Élie Faure

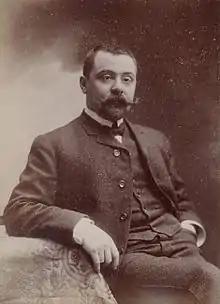
Élie Faure in 1900

Jacques Élie Faure (4 April 1873 in Sainte-Foy-la-Grande, France – 29 October 1937 in Paris) was a French medical doctor, art historian and essayist.